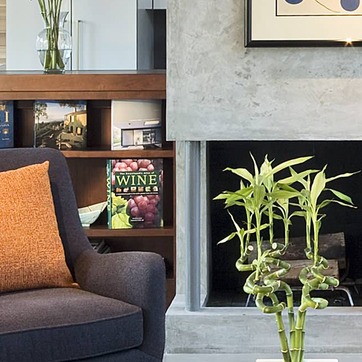
Material: stone